Proshika

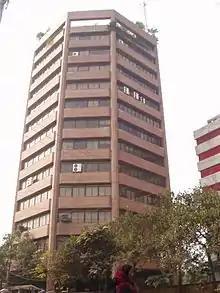
Proshika building, Mirpur

Proshika (Proshika Centre for Human Development) is a Bangladesh-based organization. It was founded in 1976 by Dr. Qazi Faruque Ahmed. Proshika promotes self-reliance among the poor through a network of local organizations. Major emphasis is placed on Micro-finance, agriculture, forestry, health education, disaster management, advocacy, and literacy. 12 million people have been trained by Proshika.